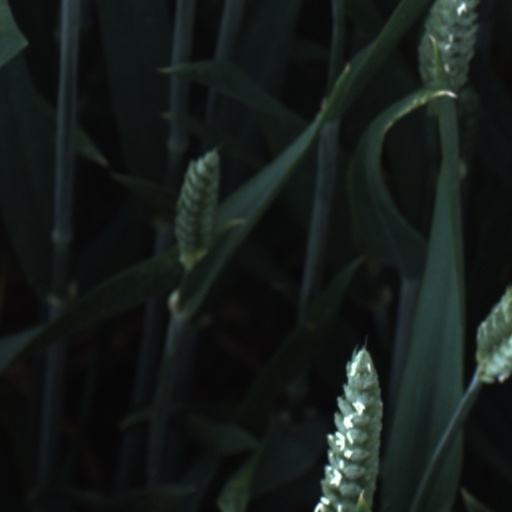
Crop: wheat